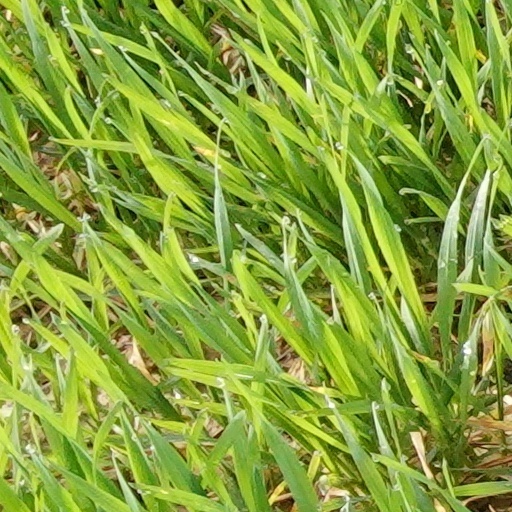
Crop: wheat